FA Cup semi-finals

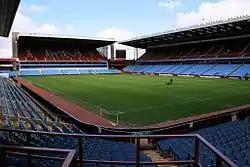
Villa Park in Birmingham hosted 55 semi-final matches between 1901 and 2007, more than any other stadium.

In the past, there would be a replay if a semi-final match was drawn. If the replay was also drawn, there would be a second replay. In theory, an unlimited number of games could be played to obtain a winner. For example, in 1980 it took four games to decide the tie between Arsenal and Liverpool. This was the most games needed to settle an FA Cup semi-final, although there were several occasions when three games were played.